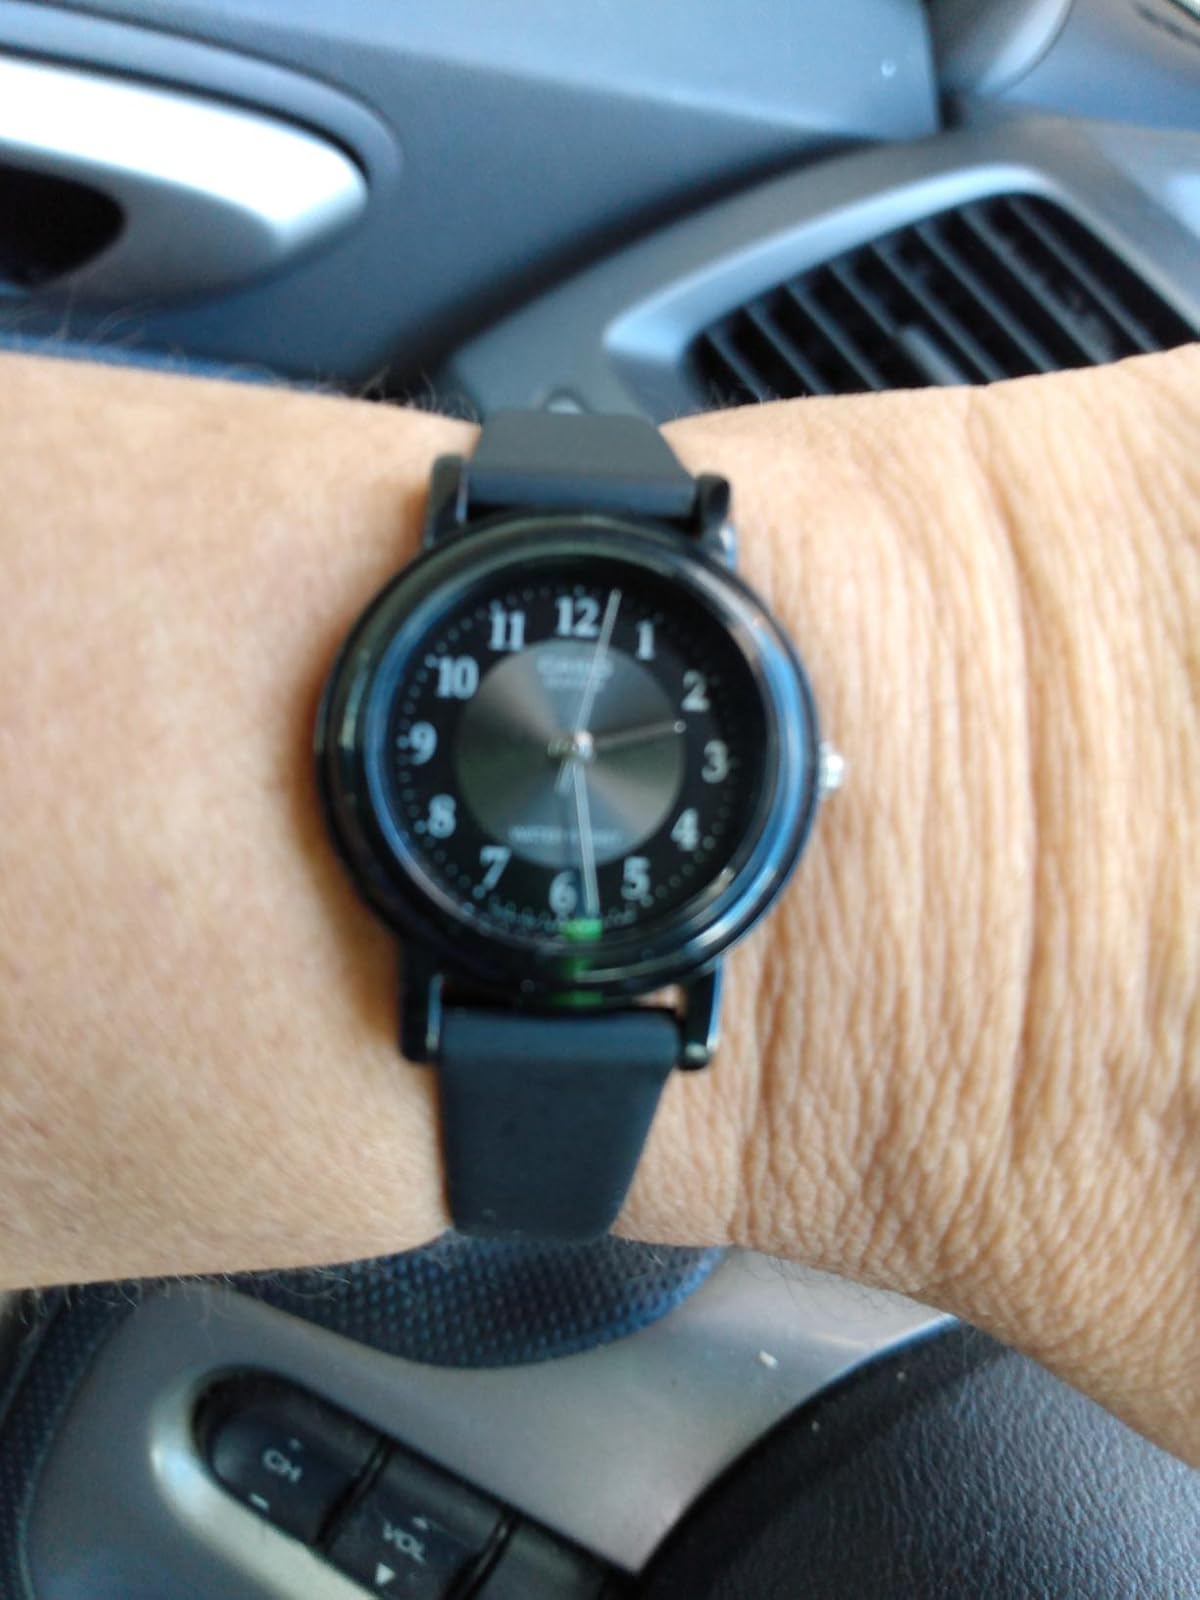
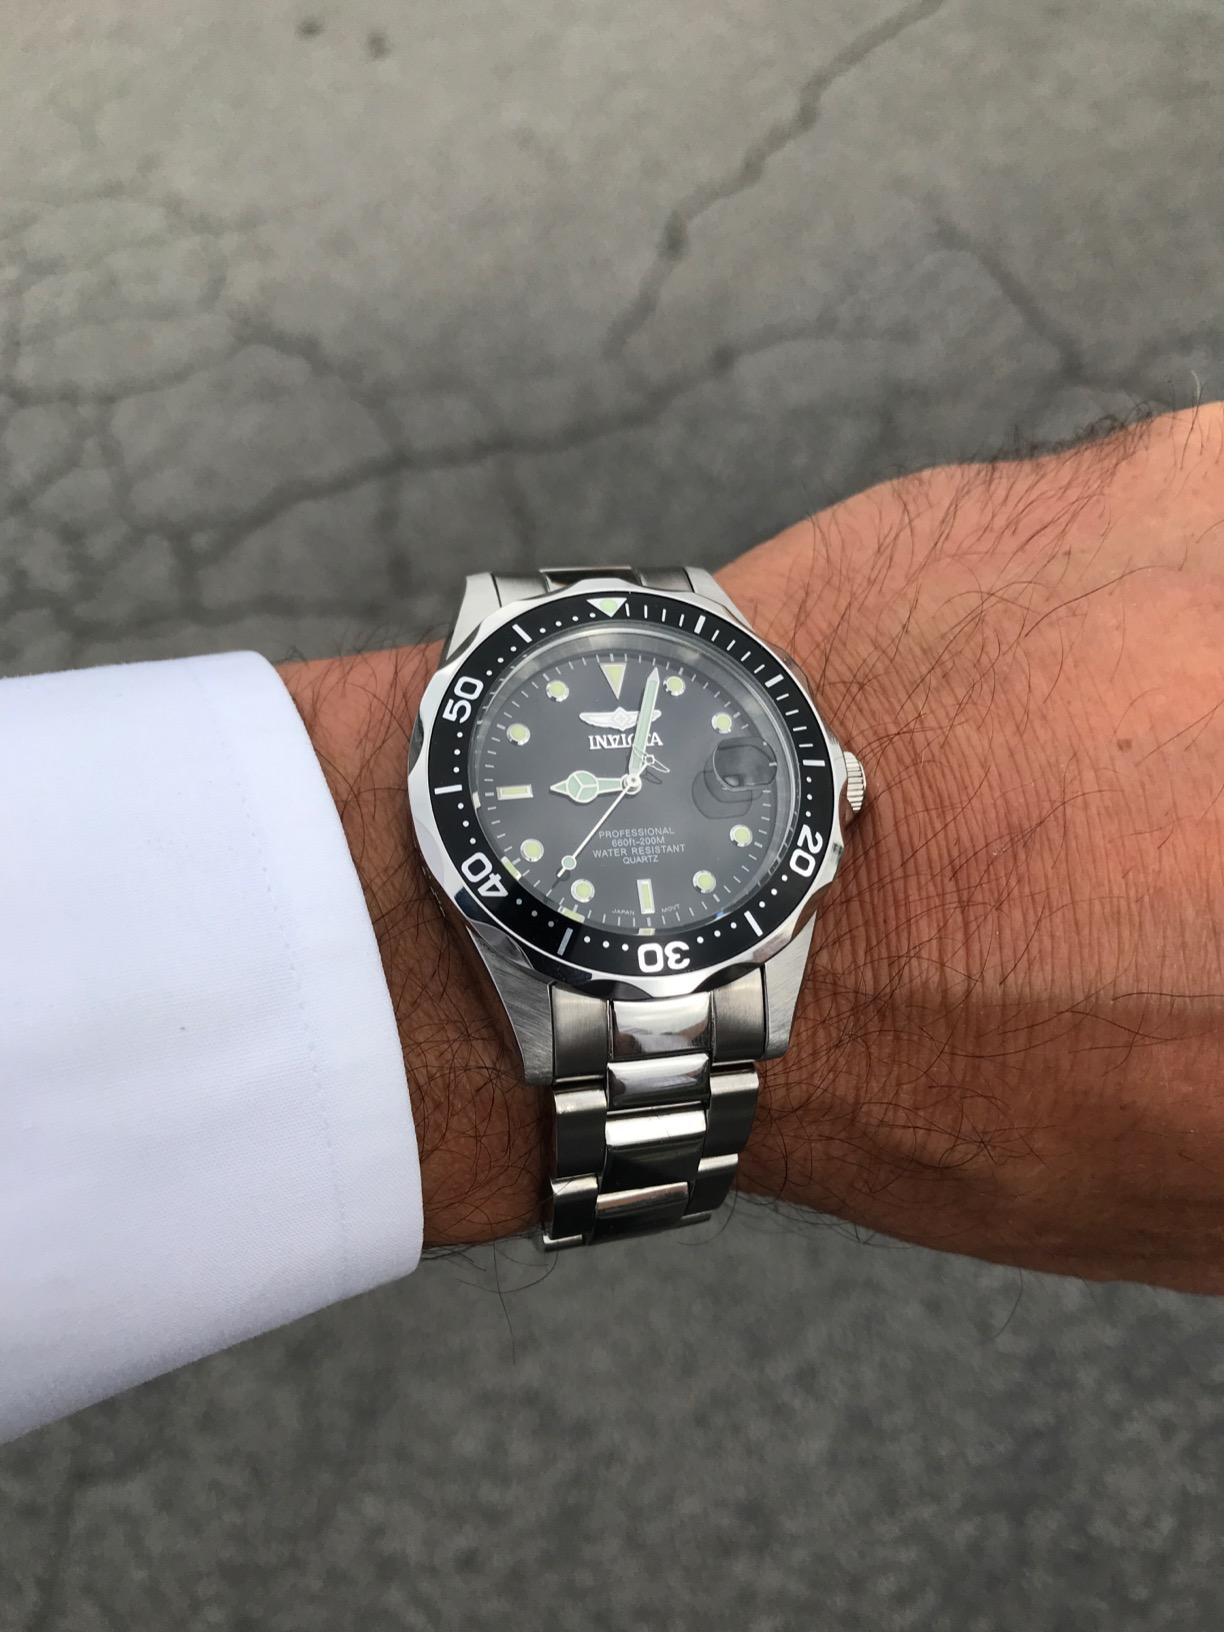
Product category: accessories_watch
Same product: no